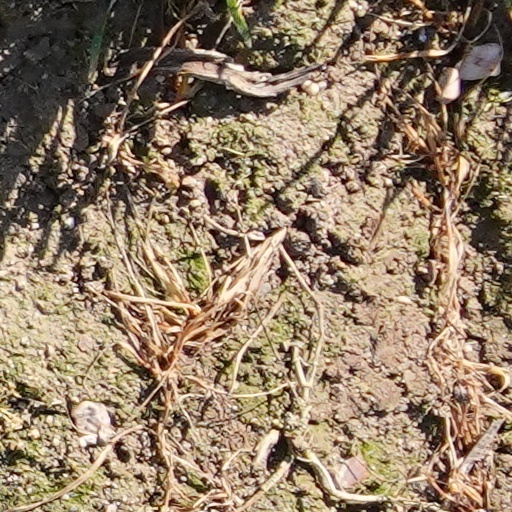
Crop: wheat